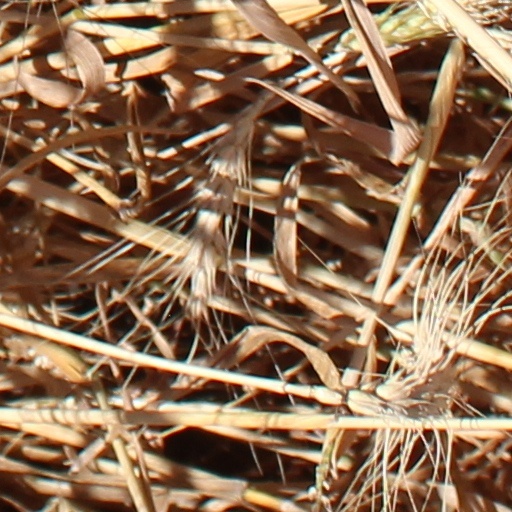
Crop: wheat